Claybourne Elder

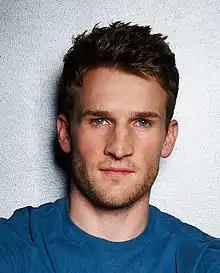
Elder in 2013

Claybourne Elder (born April 21, 1982) is an American actor, singer, and writer who is best known for his work on television and on Broadway.